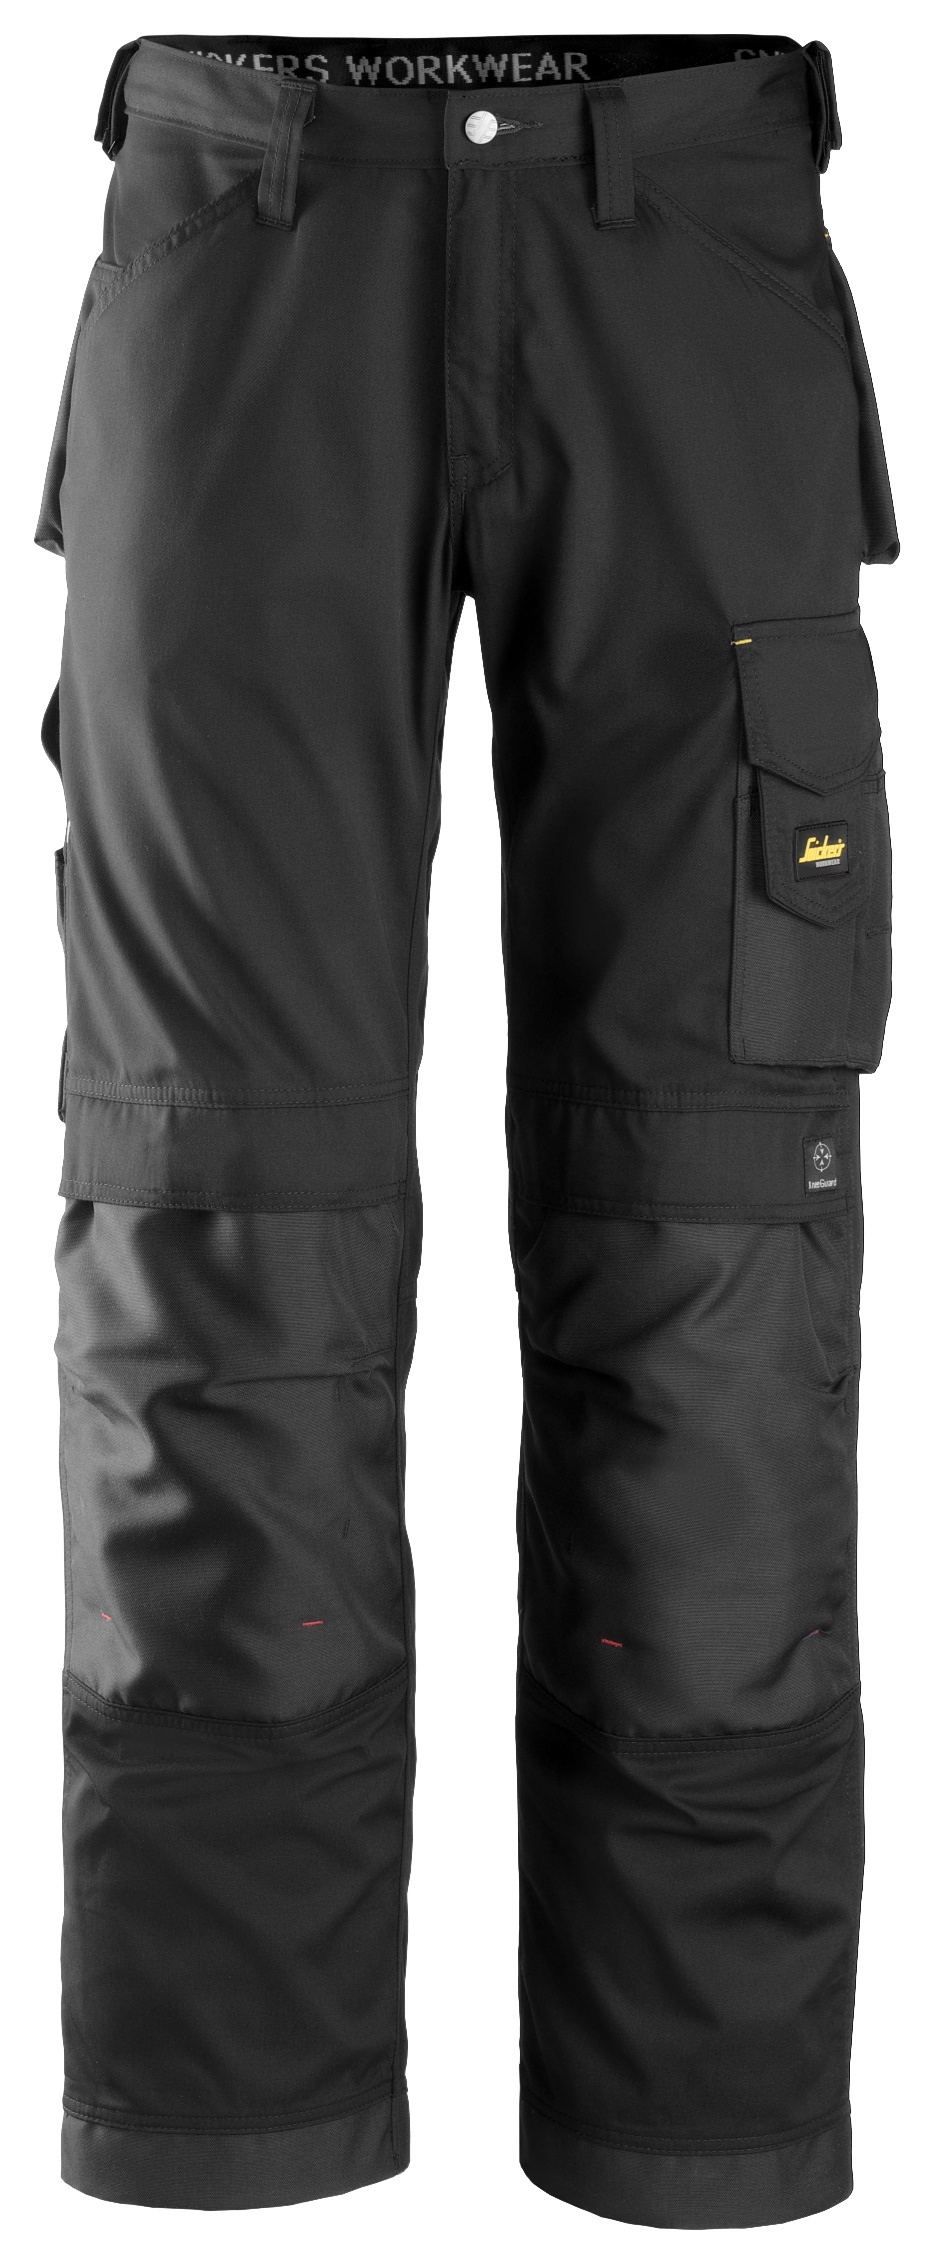
CoolTwill Broek Zwart Maat : 54
Brand: Meno
CoolTwill Broek Zwart Maat : 54
Category: Apparel & Accessories > Clothing > Pants > Cargo Pants